Kretania pylaon

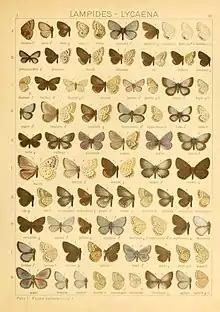
Seitz 78h

L. pylaon Fisch.-Waldh. (= zephyrus H.-Sch., cyane Ev.) (78 h). The male of this small Blue recalls by the peculiar violet sheen of the upperside the form "planorum" of "argyrognomon". Beneath snowy white, the hindwing with a strong sky-blue sheen and the distal band composed of vivid golden red, strongly glossy spots. — From the Ural, South Russia and the Kirghiz steppes, in May, not rare.